Samsung Galaxy 3

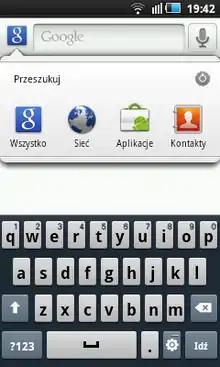
Screenshot from Android 2.2 on i5800

An update to Android 2.2 (Froyo) has been released by Samsung in some regions. Near the start of 2011, the upgrade was stated as in progress, scheduled for release by late-January 2011 in Singapore, which has been indefinitely delayed, and April 2011 for Europe.